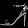
Label: Sandal